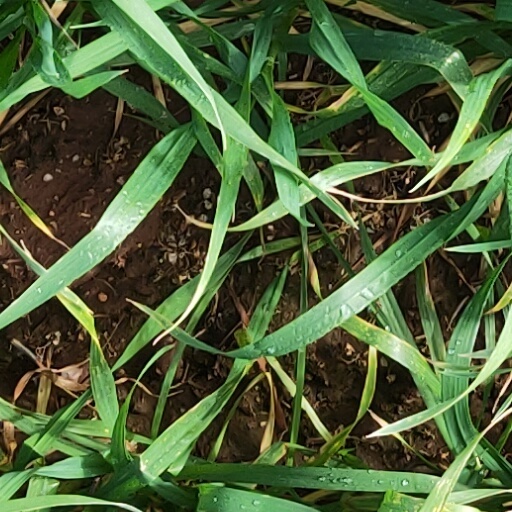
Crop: wheat